Lone Star College–North Harris

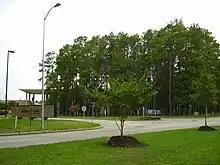
LSC–North Harris

Lone Star College–North Harris (formerly North Harris College, NHC) is a public community college, located in unincorporated Harris County, Texas. Part of the Lone Star College System, LSC North Harris offers Associate's degrees and program certifications in over 110 fields of study.